Wingsuit flying

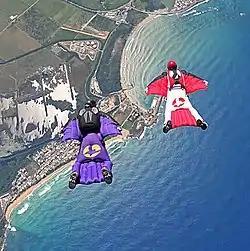
Wingsuits in flight

A wingsuit pilot enters free fall wearing both a wingsuit and parachute equipment. The details of a wingsuit launch depend on whether it is a skydive from an aircraft or a BASE jump from a fixed object.